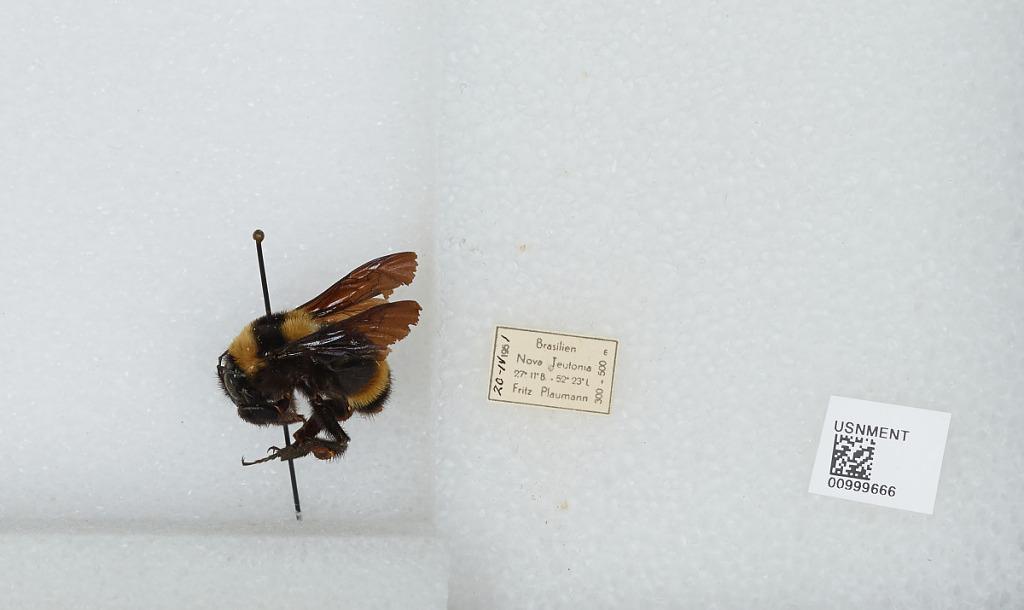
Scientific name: Bombus (Fervidobombus) medius Cresson
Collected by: F. Plaumann
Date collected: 1951-4-20
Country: Brazil
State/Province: Santa Catarina
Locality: Nova Teutonia
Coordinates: -27.1611, -52.42